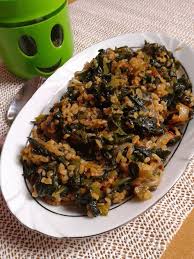
Yemek: ispanak